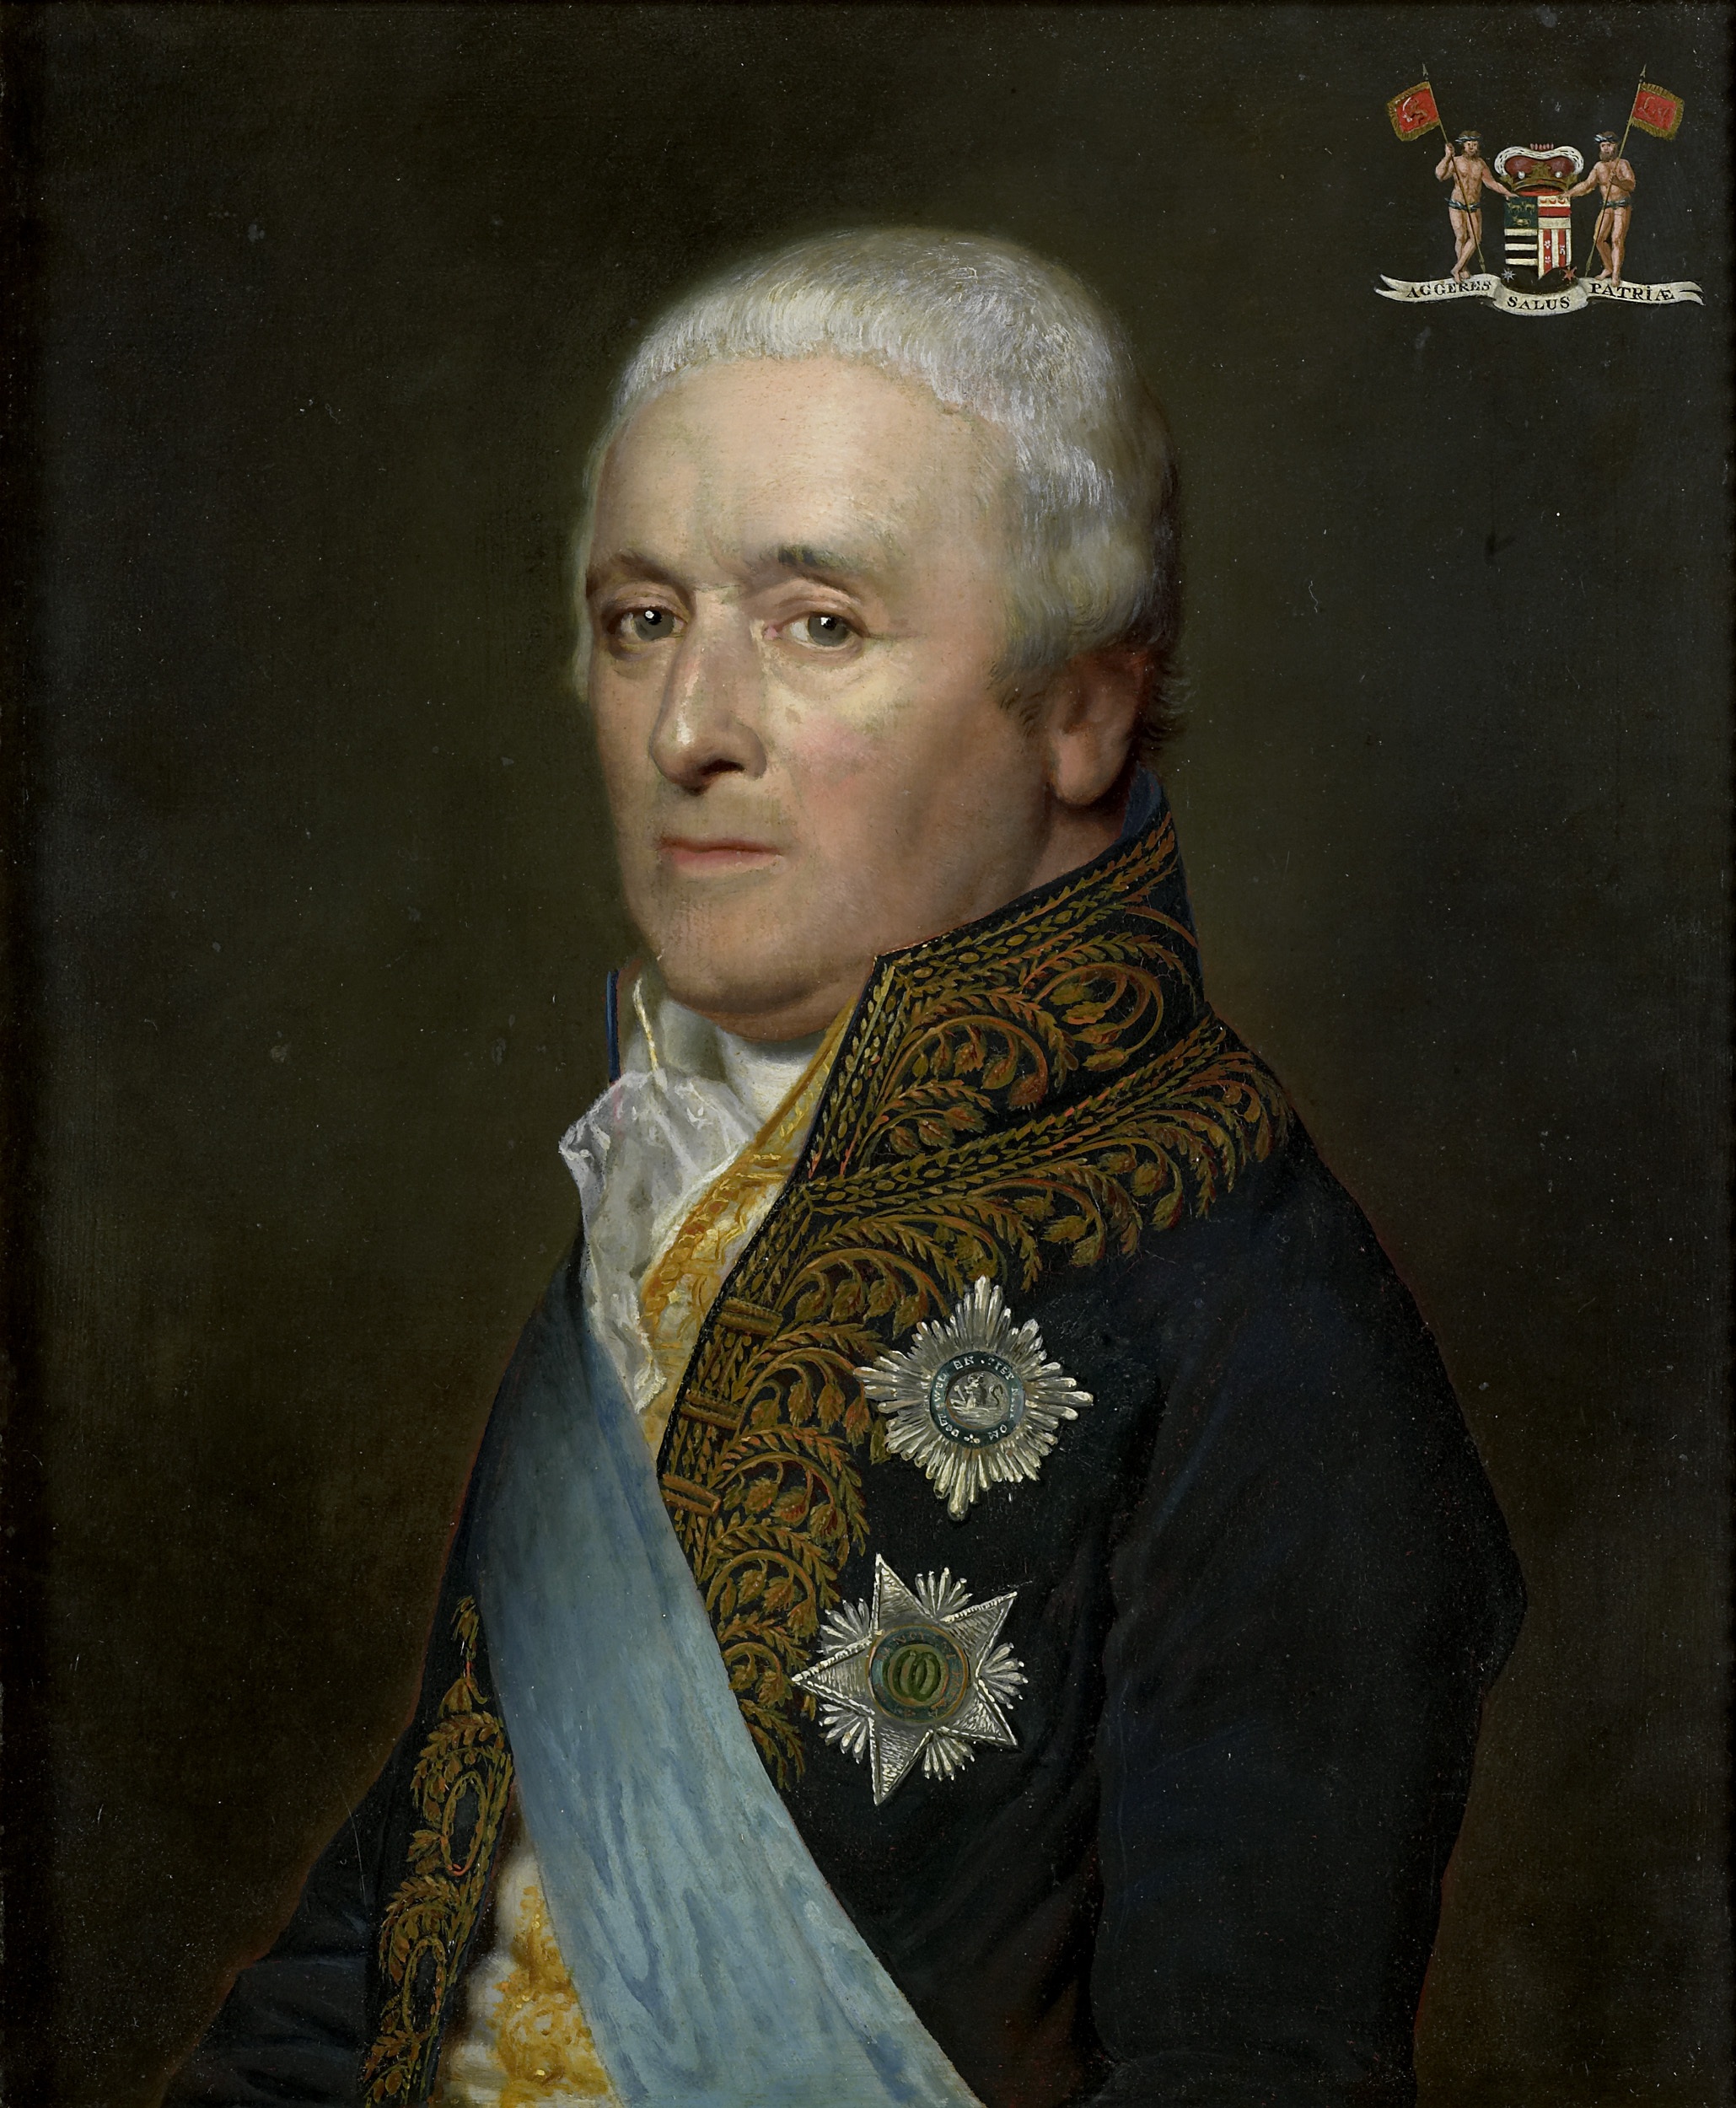
person, male, portrait, artwork, painting, monarch, face, art, image, abbot, adriaen pieter twent